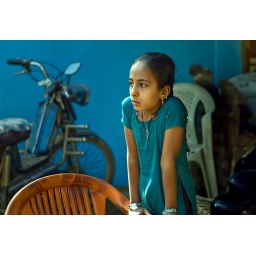
girl in blue